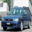
Label: automobile